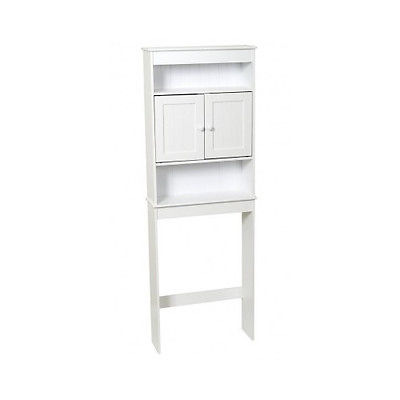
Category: cabinet